Rival Sons

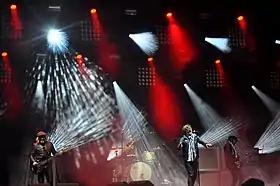
Rival Sons in 2015

In January 2014 Rival Sons returned to the studio in Nashville with Cobb to produce their fourth full-length LP album. Amidst great anticipation of their fan base, the critically acclaimed "Great Western Valkyrie" was released in June 2014. Even before the album's release Rival Sons began their 2014 European Tour opening for Aerosmith in Helsinki, Finland, and Stockholm, Sweden. The summer tour continued through Europe with club and festival dates in Germany at Rock Am Ring and Rock Im Park, then onto four sold-out shows in the United Kingdom and the Isle of Wight Festival 2014.